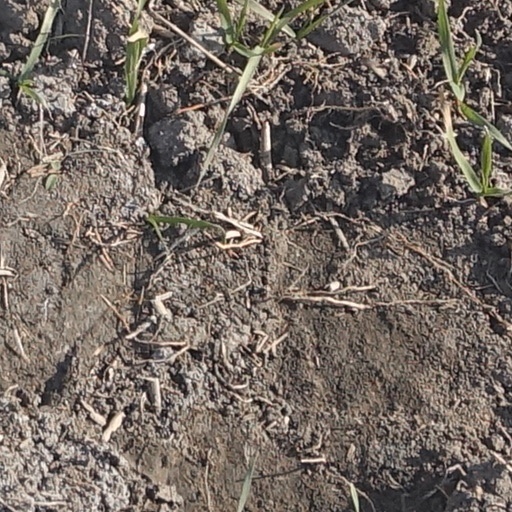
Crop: wheat